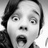
Emotion: surprise